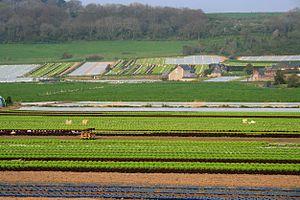
Le maraîchage, ou horticulture maraîchère ou agriculture maraîchère est la culture de végétaux à usage alimentaire, de manière professionnelle, c'est-à-dire dans le but d'en faire un profit ou simplement d'en vivre, ce qui le distingue du jardinage.